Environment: real
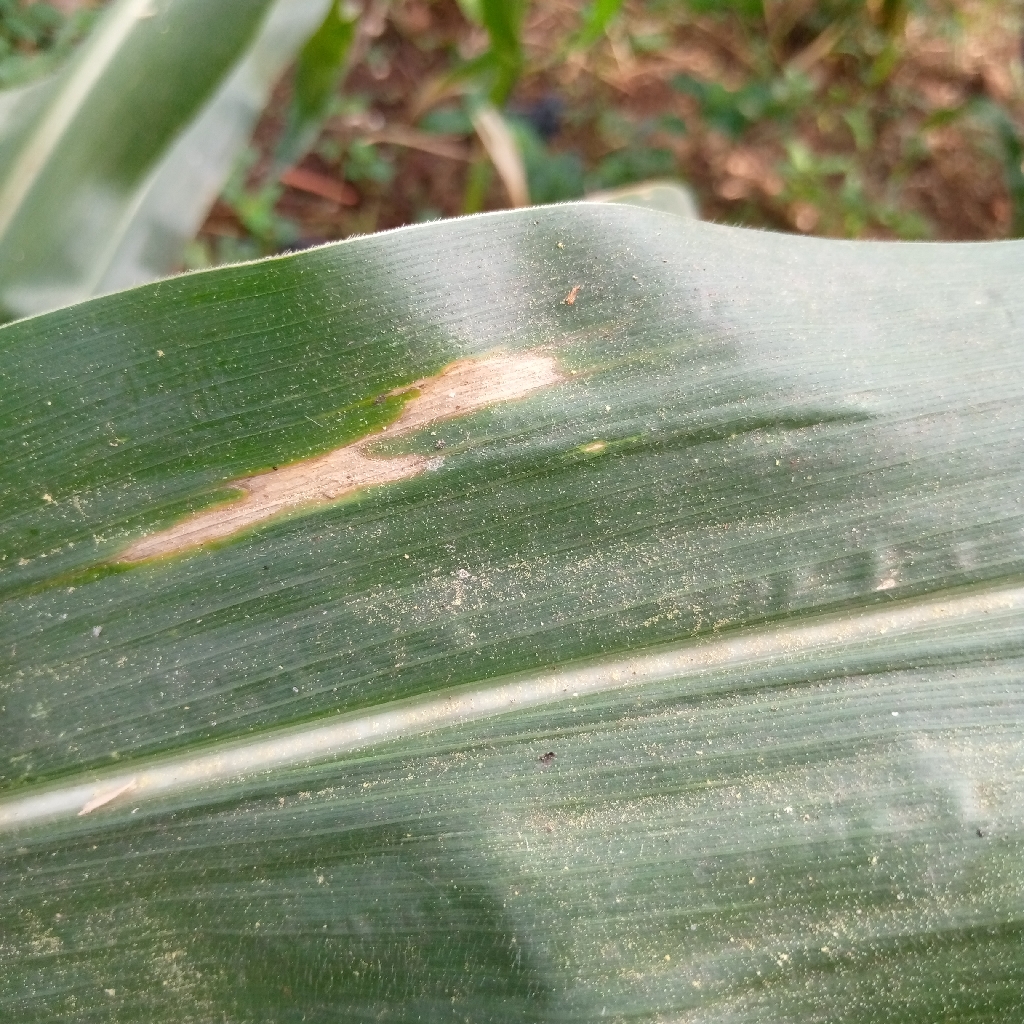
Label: northern_corn_leaf_blight